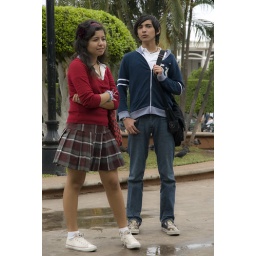
Teenage boy and girl in Plaza Mayor Park, Merida, Yucatan, Mexico